Spotted catbird

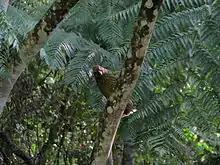
A curious spotted catbird in the wet tropics of Queensland, Australia.

The following notes were made in regard to the spotted catbird's curious personality, "On entering a scrub from the roadside one may hear a Catbird call perhaps a hundred yards away. The bird will probably call several times in the next few minutes, advancing nearer and each time, until, at last, the bird will be seen arriving on a branch close to the intruder, where it will continue its harah calling at intervals, whilst watching closely its human neighbour. In all probability after a short interval the bird’s mate will arrive in answer to the calls of the first bird." They exhibit arboreal displays similar to other passerines.